Sam Gloade

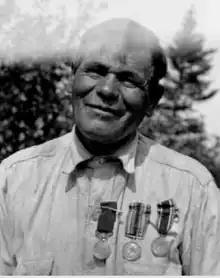
Sam Gloade with military medals; photo by Clara Dennis

Sergeant Sam Gloade (Glode), DCM (April 20, 1878 – October 25, 1957) was a decorated Mi'kmaq soldier from Milton, Nova Scotia. He served in World War I and was awarded the Distinguished Conduct Medal, the British War Medal and the Victory Medal. He trained first with the 64th Battalion, CEF, an infantry reinforcement holding unit in England, and then joined the 1st Canadian Tunnelling Company, Canadian Engineers. Sam was in the Battle of Messines (1917). He reported: